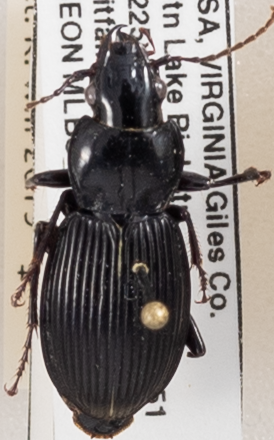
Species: Pterostichus coracinus
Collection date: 2018-08-14
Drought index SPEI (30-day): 1.962
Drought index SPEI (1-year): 0.47
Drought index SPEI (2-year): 0.694